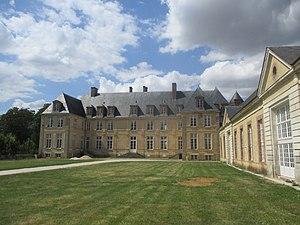
Château de Passy (Yonne).
Anne-Marie-Louise-Jeanne Thomas de Domangeville, née le 24 août 1762 à Paris, morte le 17 avril 1799, est une dame de la noblesse de robe lorraine ayant vécu les années de la Révolution française.
Cet article recense une partie des monuments historiques de l'Yonne, en France.
Le château de Passy est un château situé à Passy, en France.